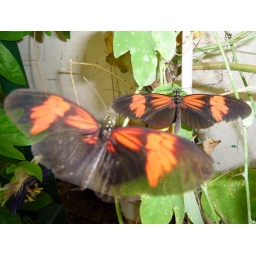
butterfly house in vienna